Agriculture Building

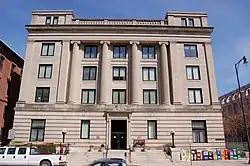
Agriculture Building, March 2008

The Agriculture Building is a historic state government office building located at Raleigh, Wake County, North Carolina. It was built between 1921 and 1923, and is a five-story, Classical Revival. It is sheathed in warm yellow stone, with massive, ashlar veneer, on the ground floor. An addition was built in the 1950s, giving the building an "L"-shape.